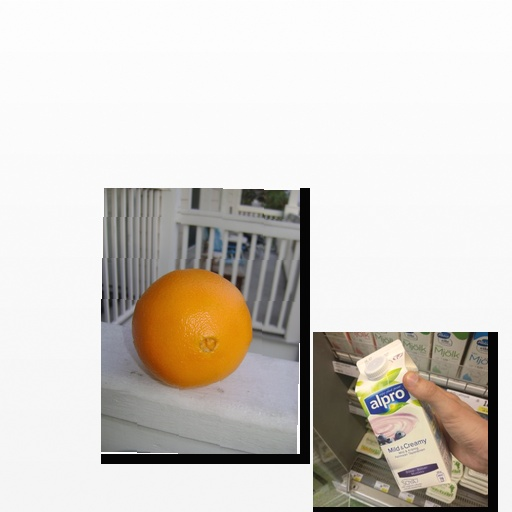
Food items: orange, blueberry_soyghurt